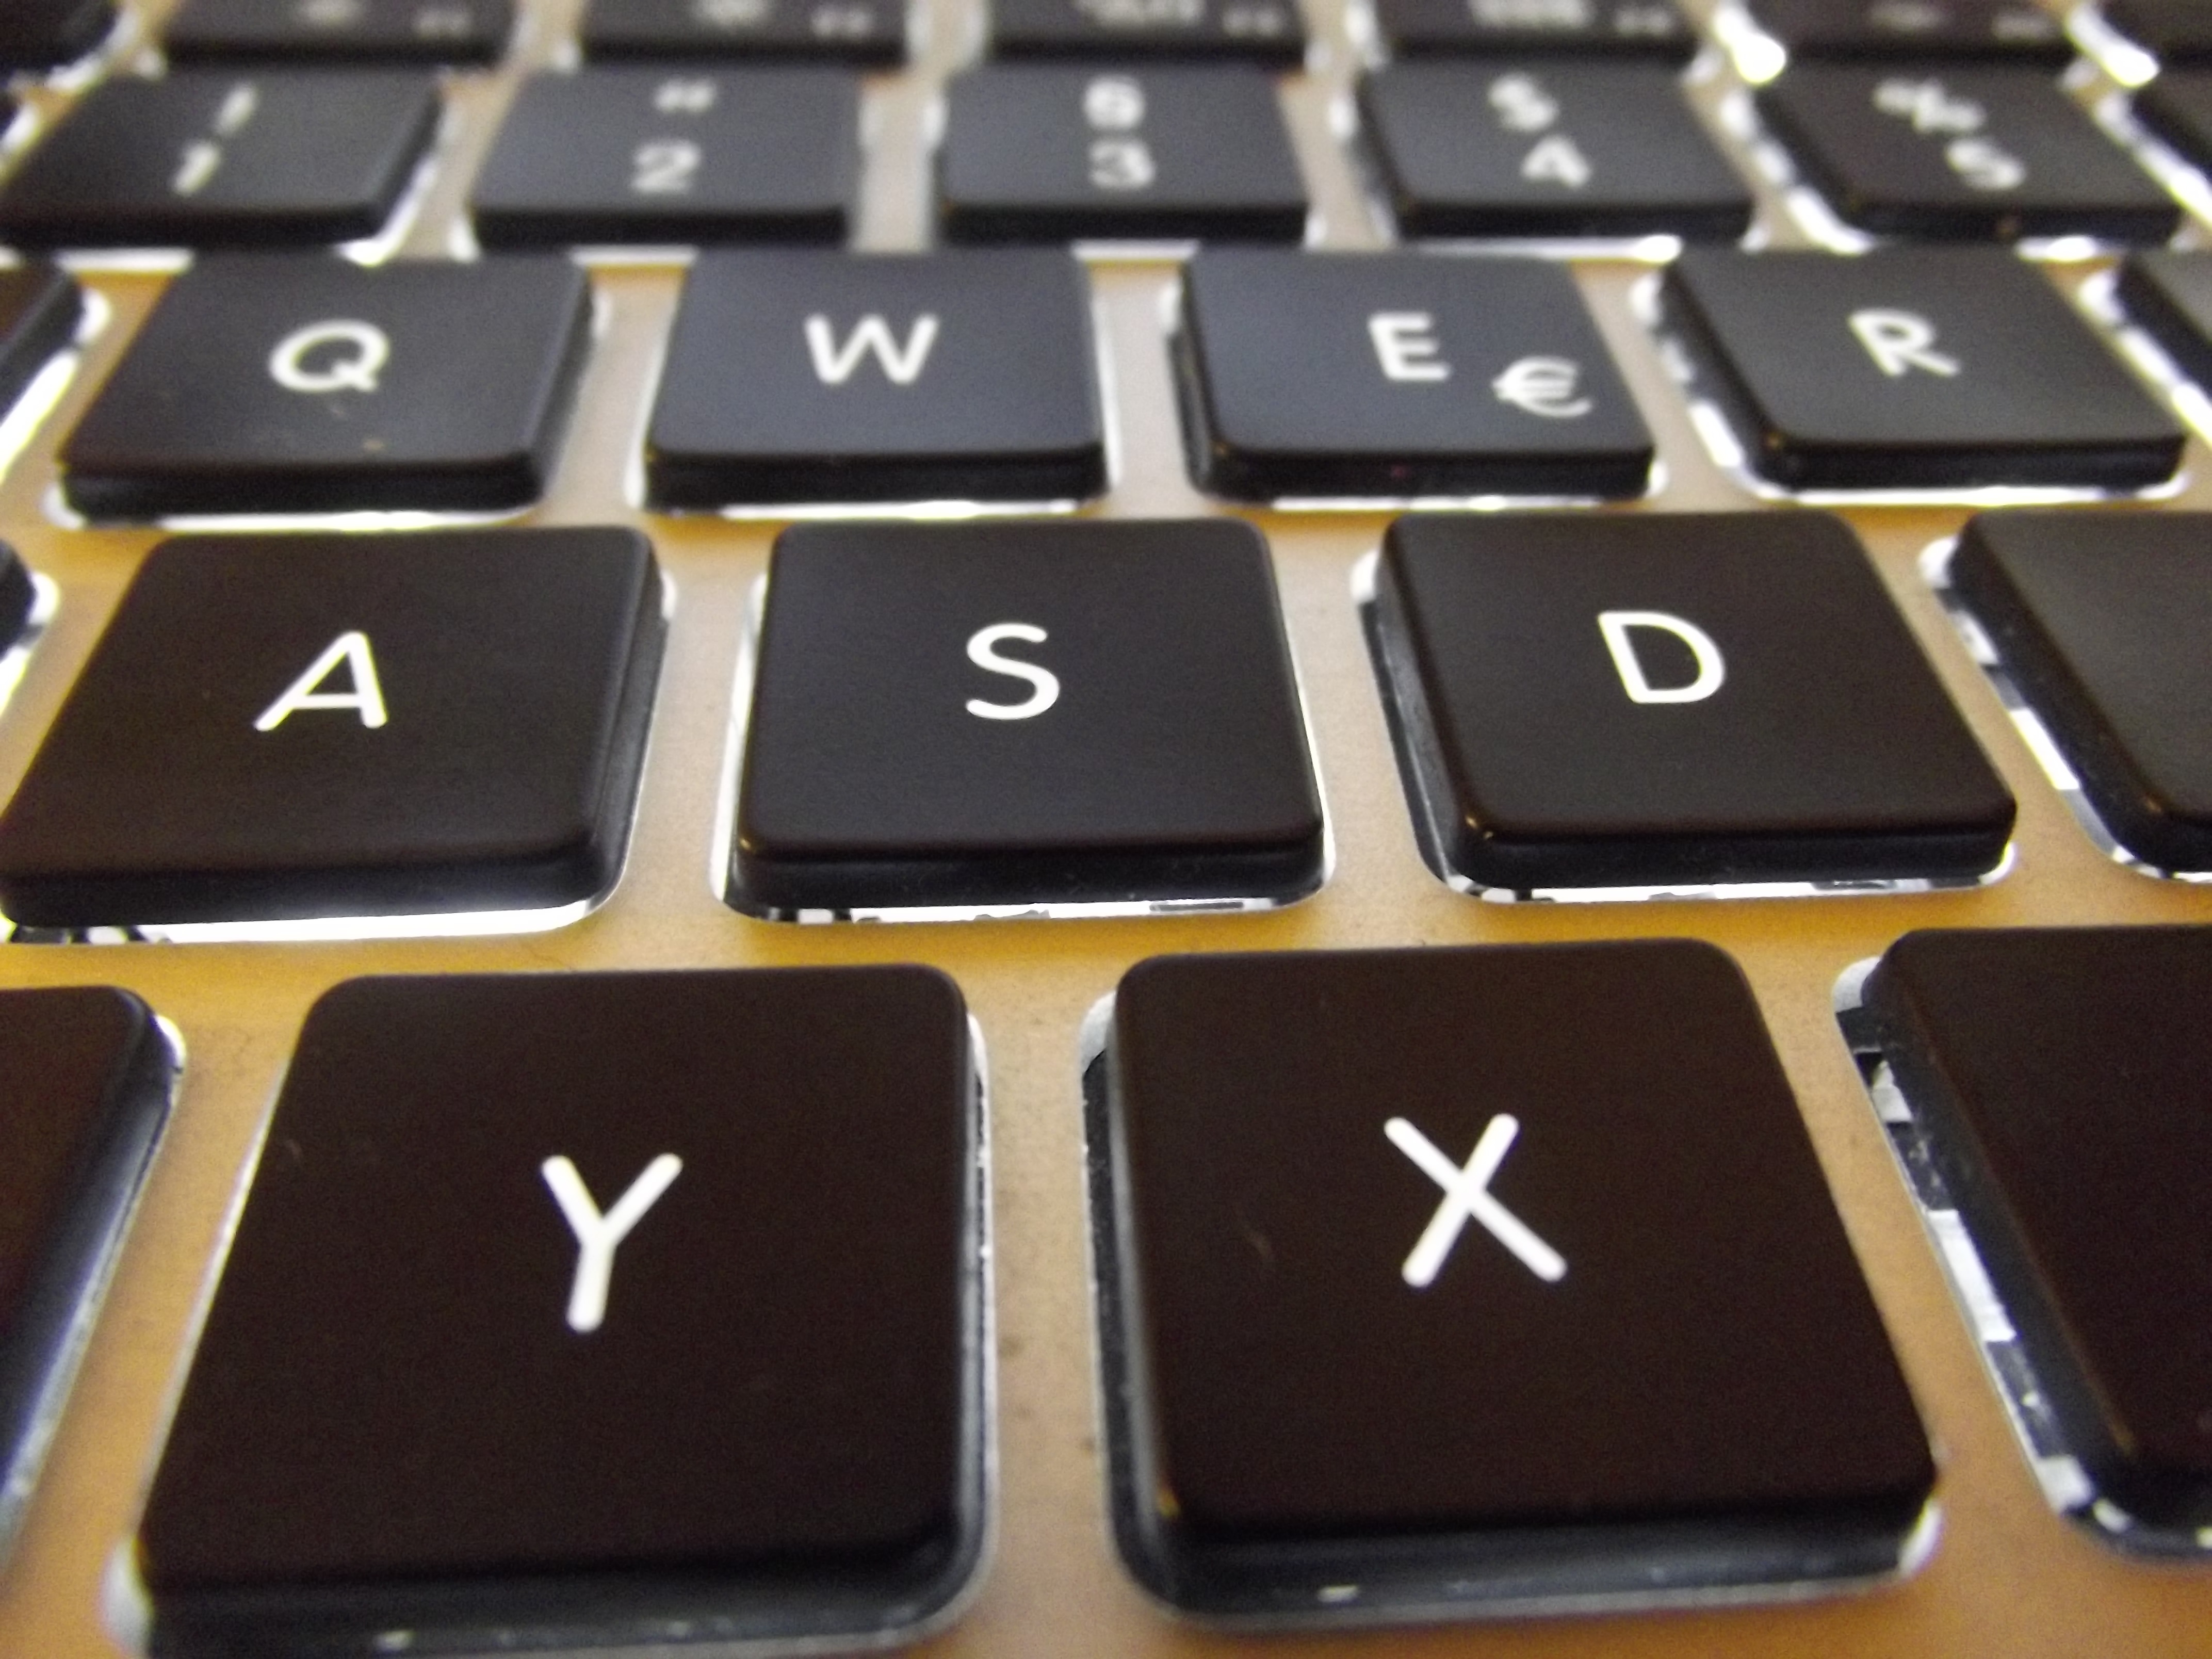
laptop, notebook, computer, macbook, mac, work, screen, apple, keyboard, technology, number, office, font, multimedia, workplace, computer keyboard, office work, electronic device, musical keyboard